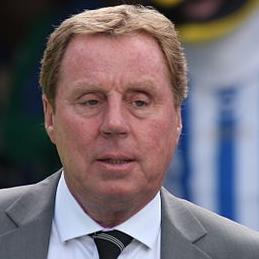
Age: 63